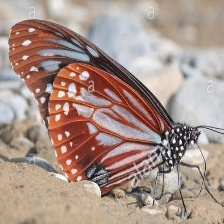
Species: CHESTNUT